Modern Chinese fashion

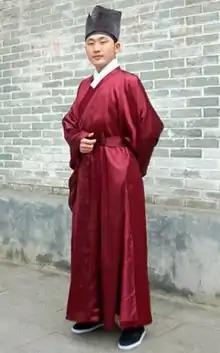
Traditional Taosit Clothes (Daopao)

Taoist philosophy emphasizes harmony with nature, simplicity, and spiritual transcendence, principles that are often reflected in traditional clothing. A study by Yang and Yang (2020) highlights that Taoist clothing embodies principles of nature and harmony, serving as a cultural and ethical symbol that reflects the values of Taoism. It distinguishes itself from secular attire through its complex forms and historical significance, representing a blend of ancient traditions and contemporary cultural identity.